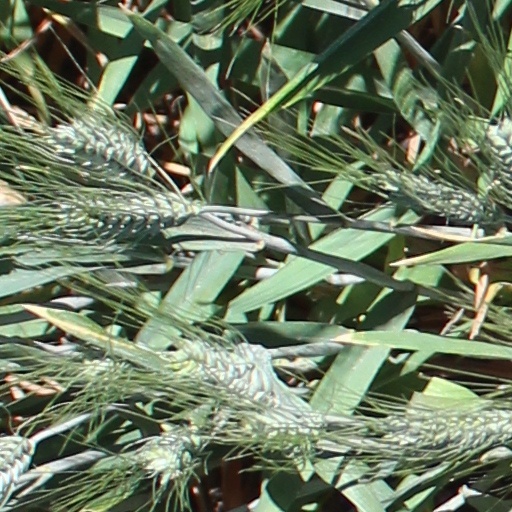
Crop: wheat